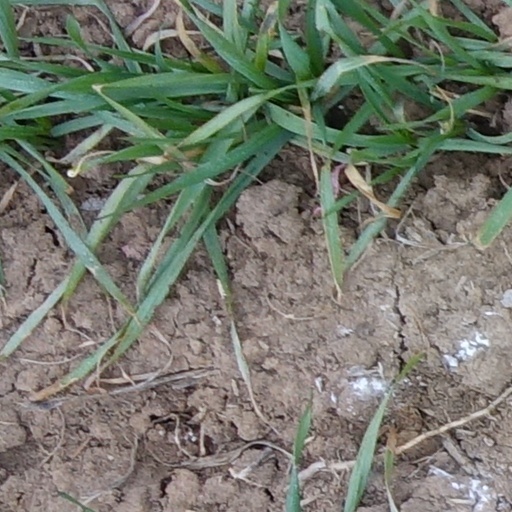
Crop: wheat